Sky position (RA, Dec in degrees): 134.003, 0.4249
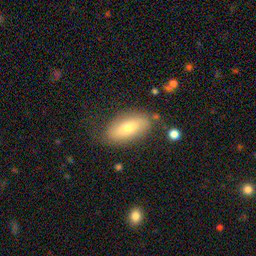
Galaxy morphology: In-between Round Smooth Galaxies